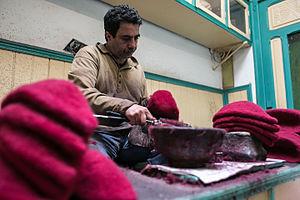
L'économie de la Tunisie est inscrite dans un processus de réformes économiques et de libéralisation à partir de 1986 après trois décennies de dirigisme et de participations de l'État à l'économie. Avec, à partir du 1ᵉʳ janvier 2008, l'ouverture à la concurrence mondiale par l'entrée en vigueur de l'accord de libre-échange conclu avec l'Union européenne en 1995, l'économie tunisienne fait face à des défis de mise à niveau de pans entiers de son économie tout en bénéficiant d'une croissance économique annuelle soutenue de l'ordre de 5 % par an depuis une dizaine d'années.